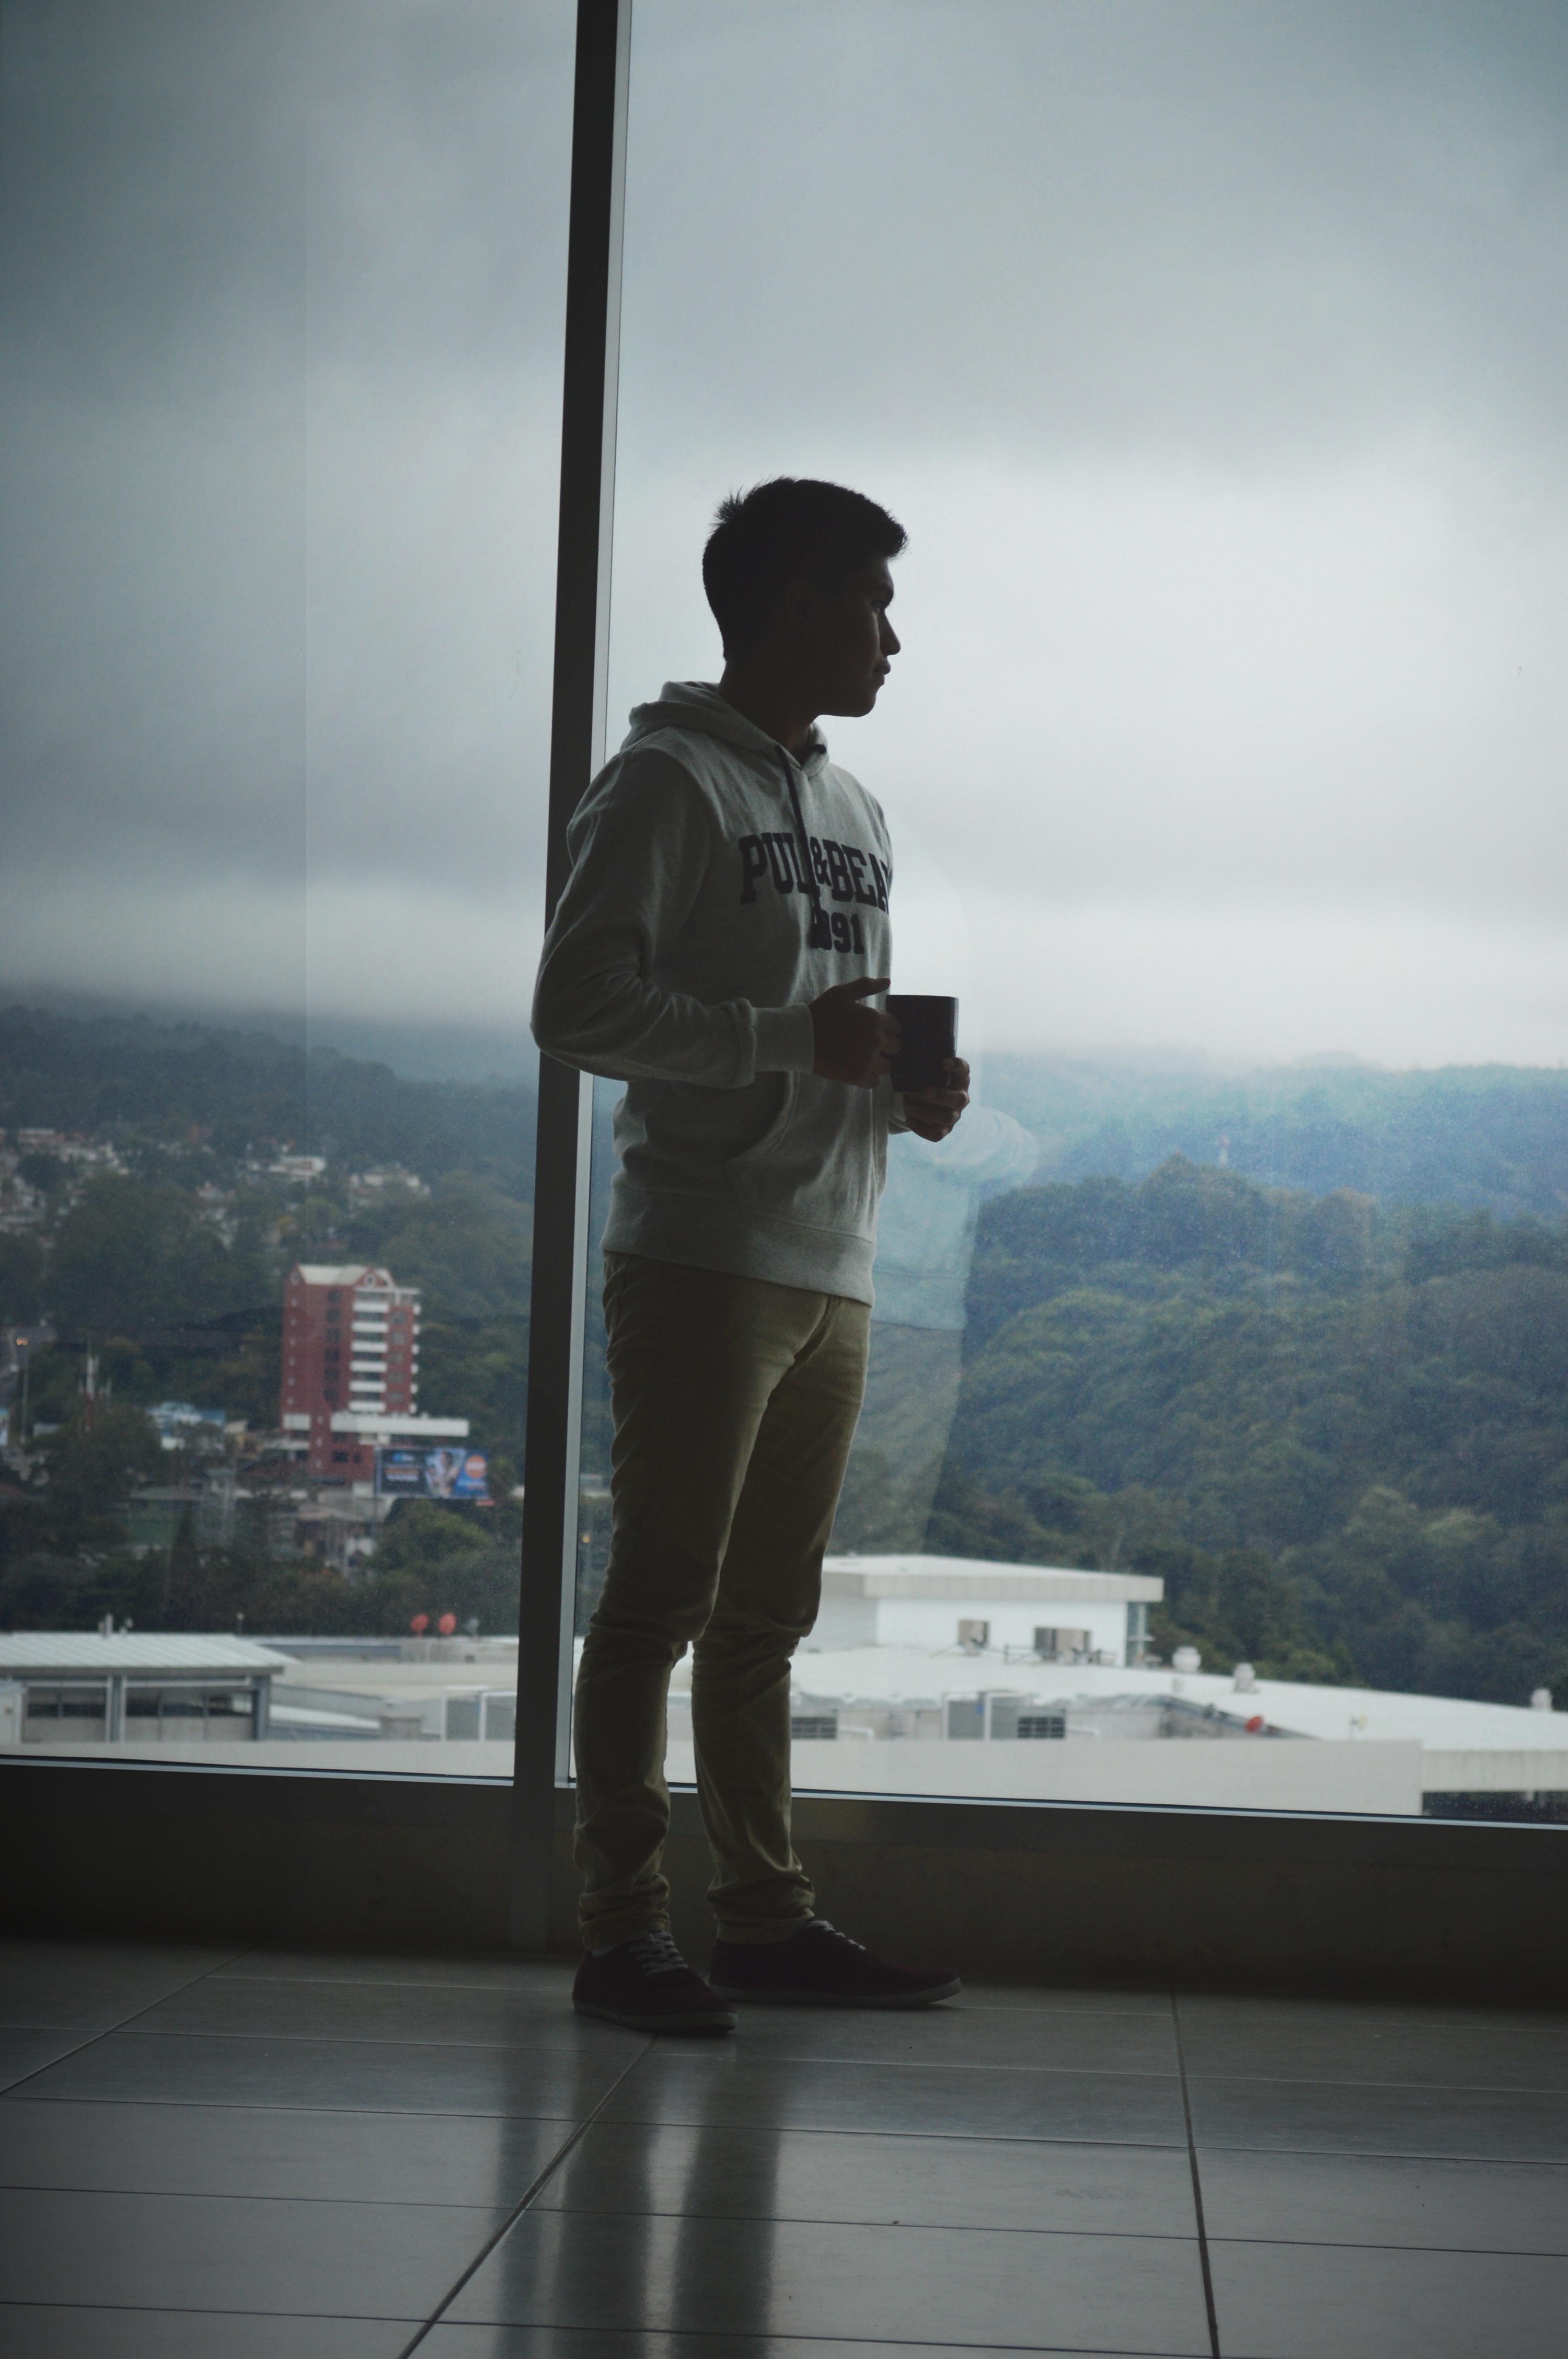
white, statue, reflection, black, photograph, image